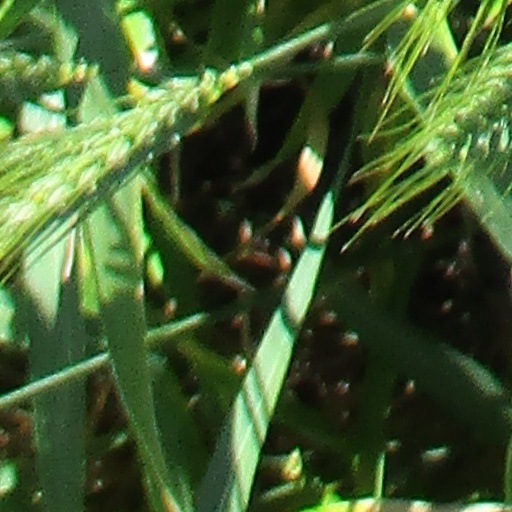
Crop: wheat